Urban parks in Canada

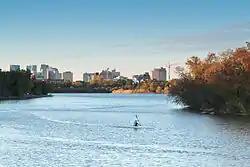
A person kayaking at the lake in Regina's Wascana Park.

In 2022, there was of parkland in Hamilton, comprising 2 per cent of the city's total area. About 45 per cent of the total parkland is made up of natural area, with 55 per cent of Hamilton's parkland being actively managed. In 2021, 39 per cent of the city's total parkland was considered environmentally significant. There is approximately of municipal parkland for every 1,000 people living in Hamilton. In 2021, the city's capital park expenditure was over $7.9 million.